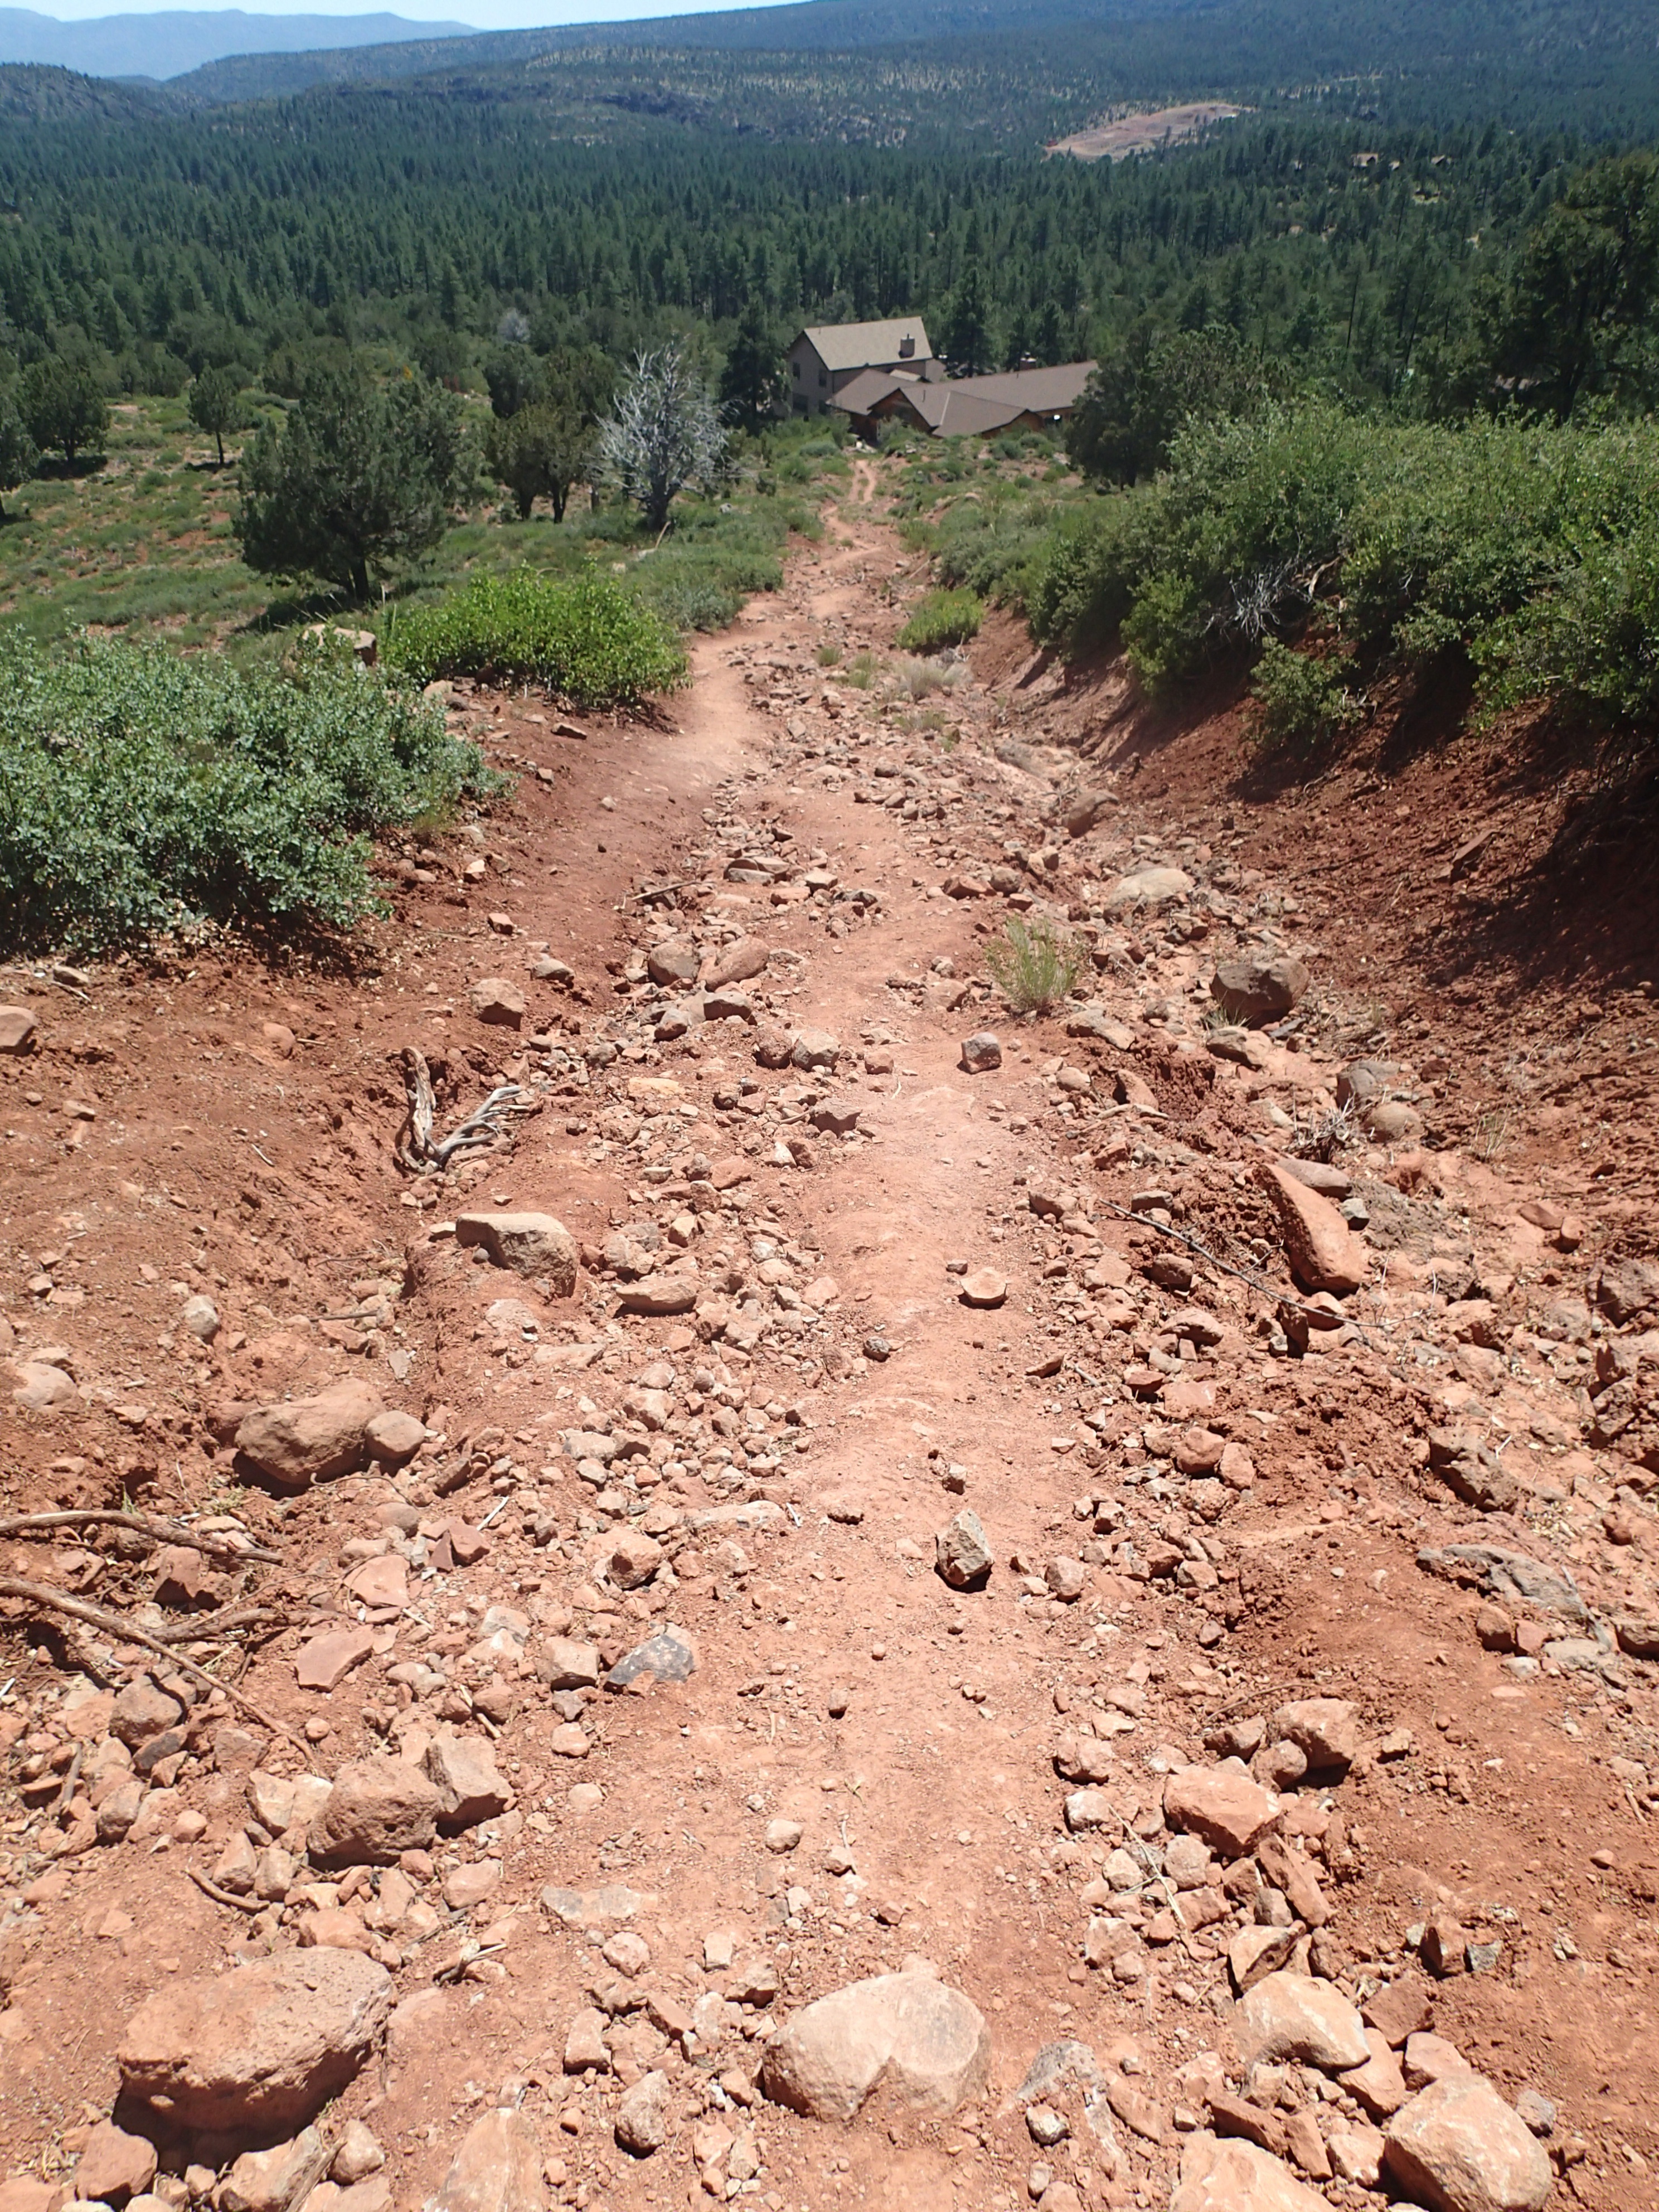
trail, field, valley, dirt road, soil, ridge, geology, plateau, wadi, geological phenomenon